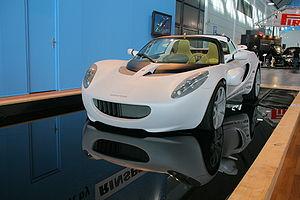
La Rinspeed sQuba est une voiture suisse amphibie capable de plonger jusqu'à 10 mètres de profondeur à une vitesse de 3 km/h.